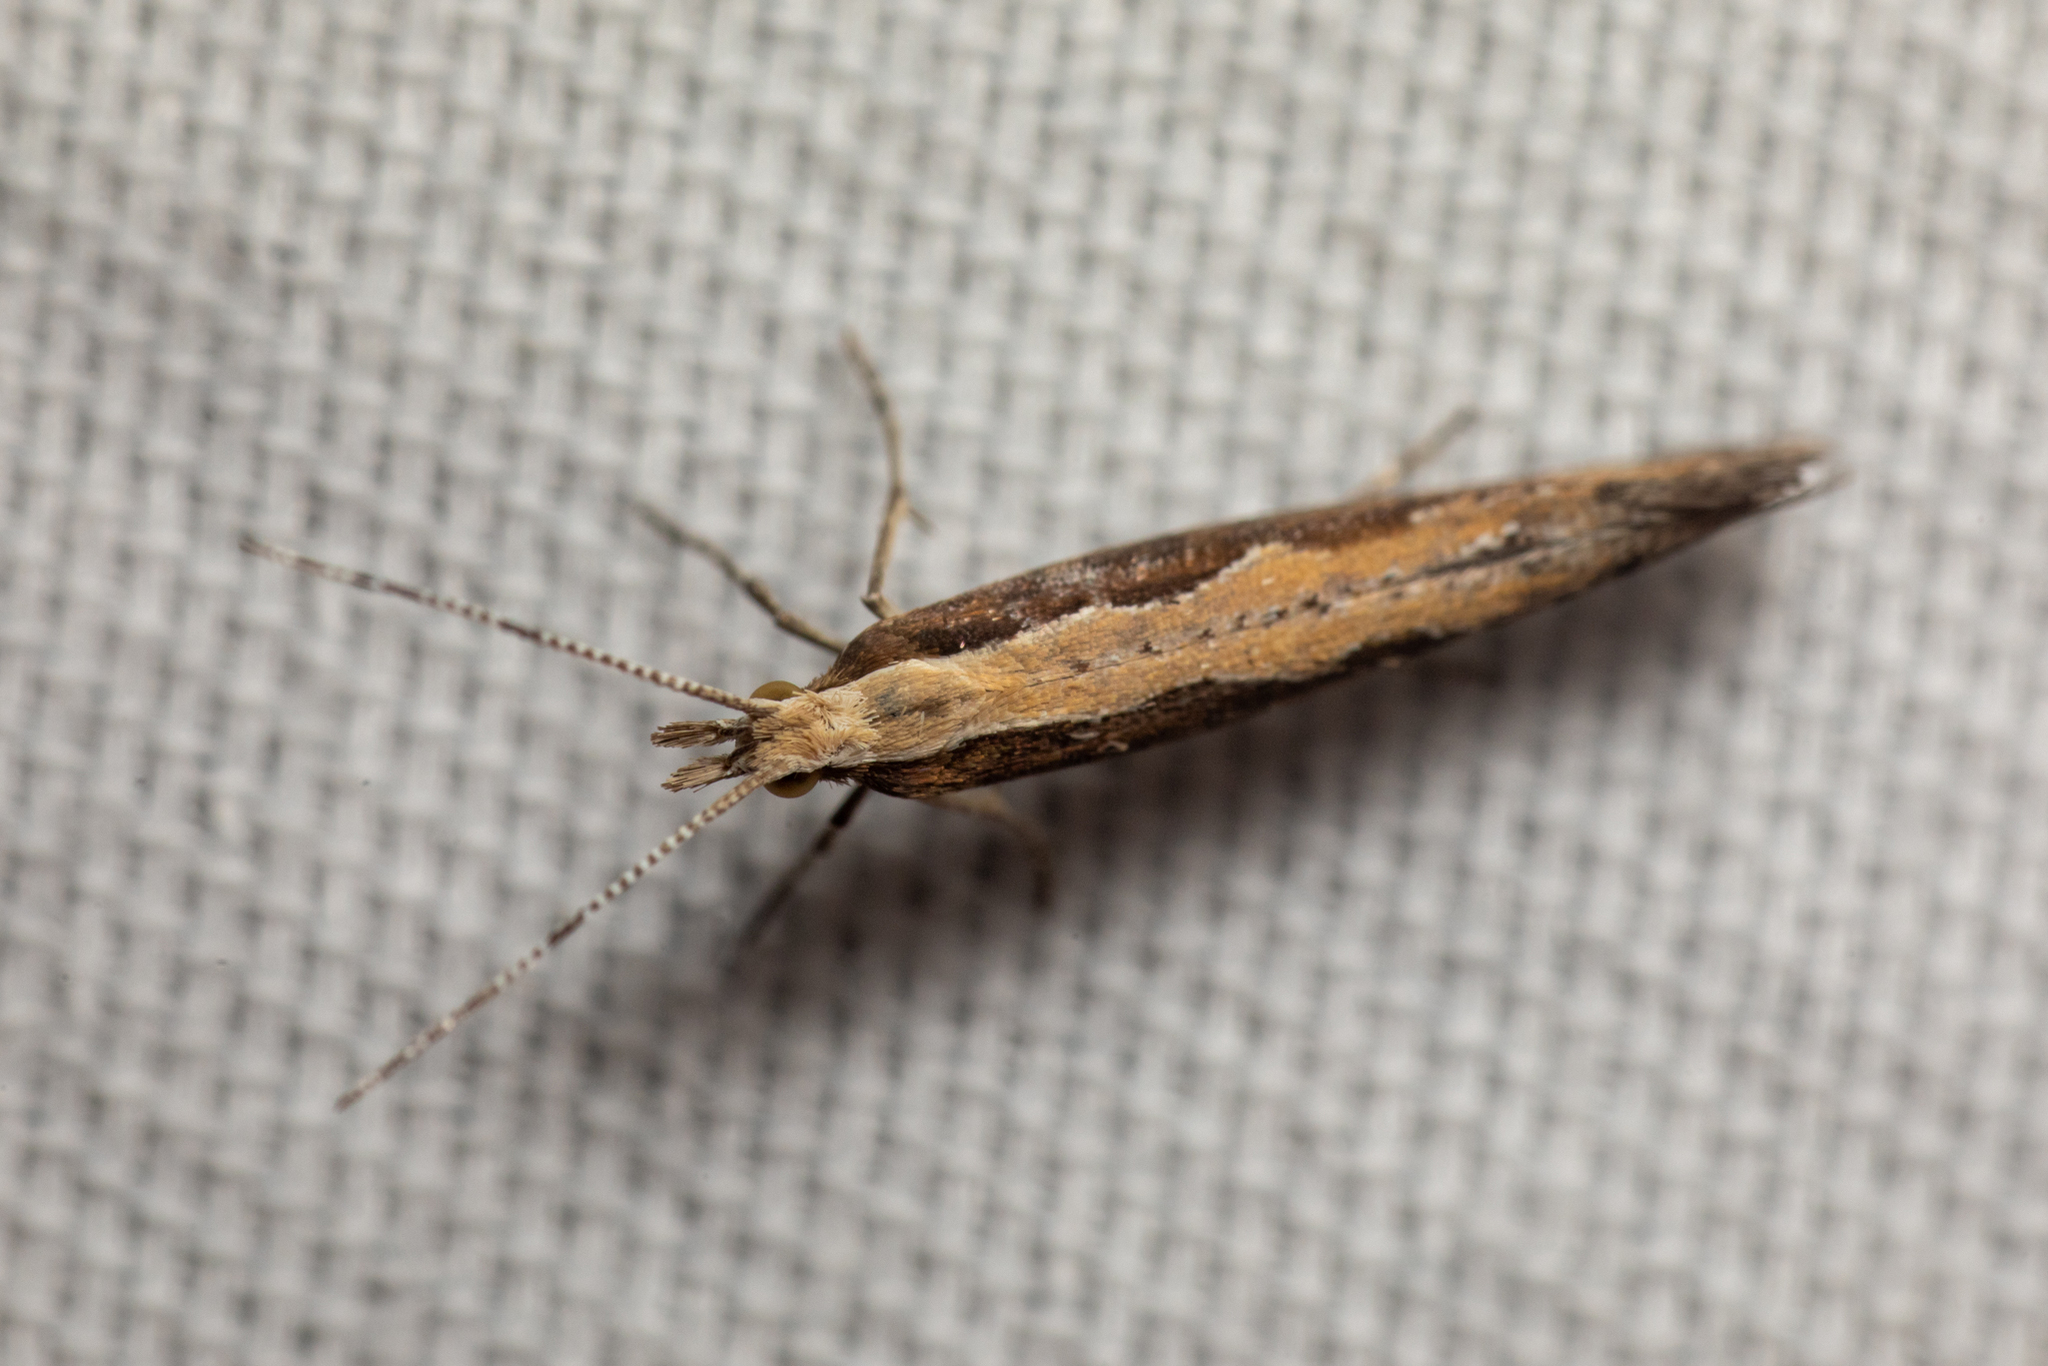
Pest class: diamondback_moth